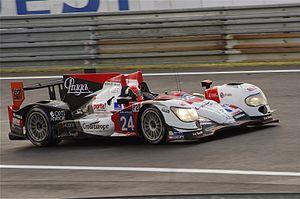
Vincent Capillaire est un pilote automobile français né le 4 février 1976 au Mans. Il compte notamment cinq participations aux 24 Heures du Mans, en 2014, 2015, 2016, 2017 et 2018.